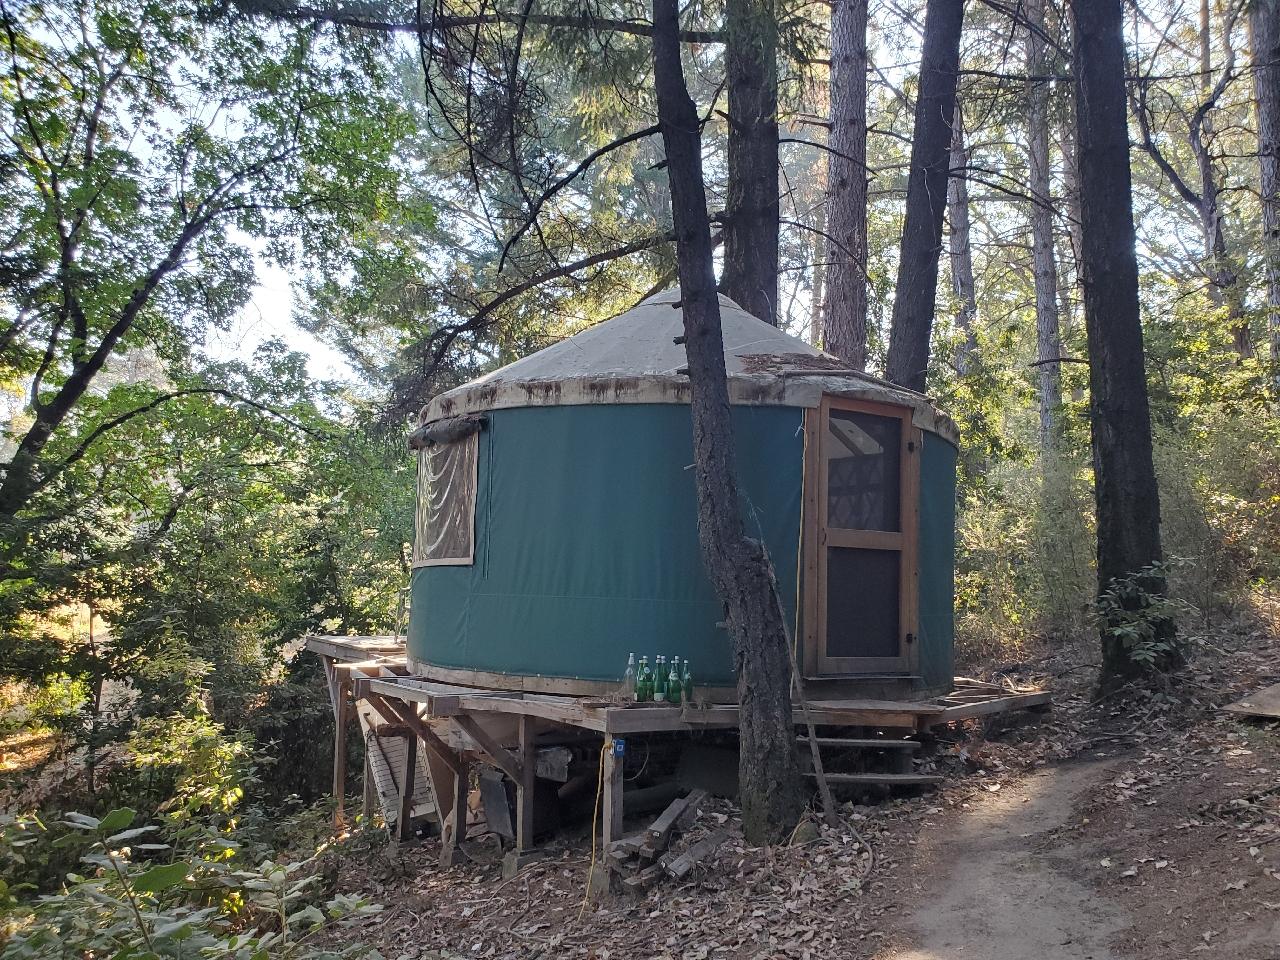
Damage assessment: no_damage